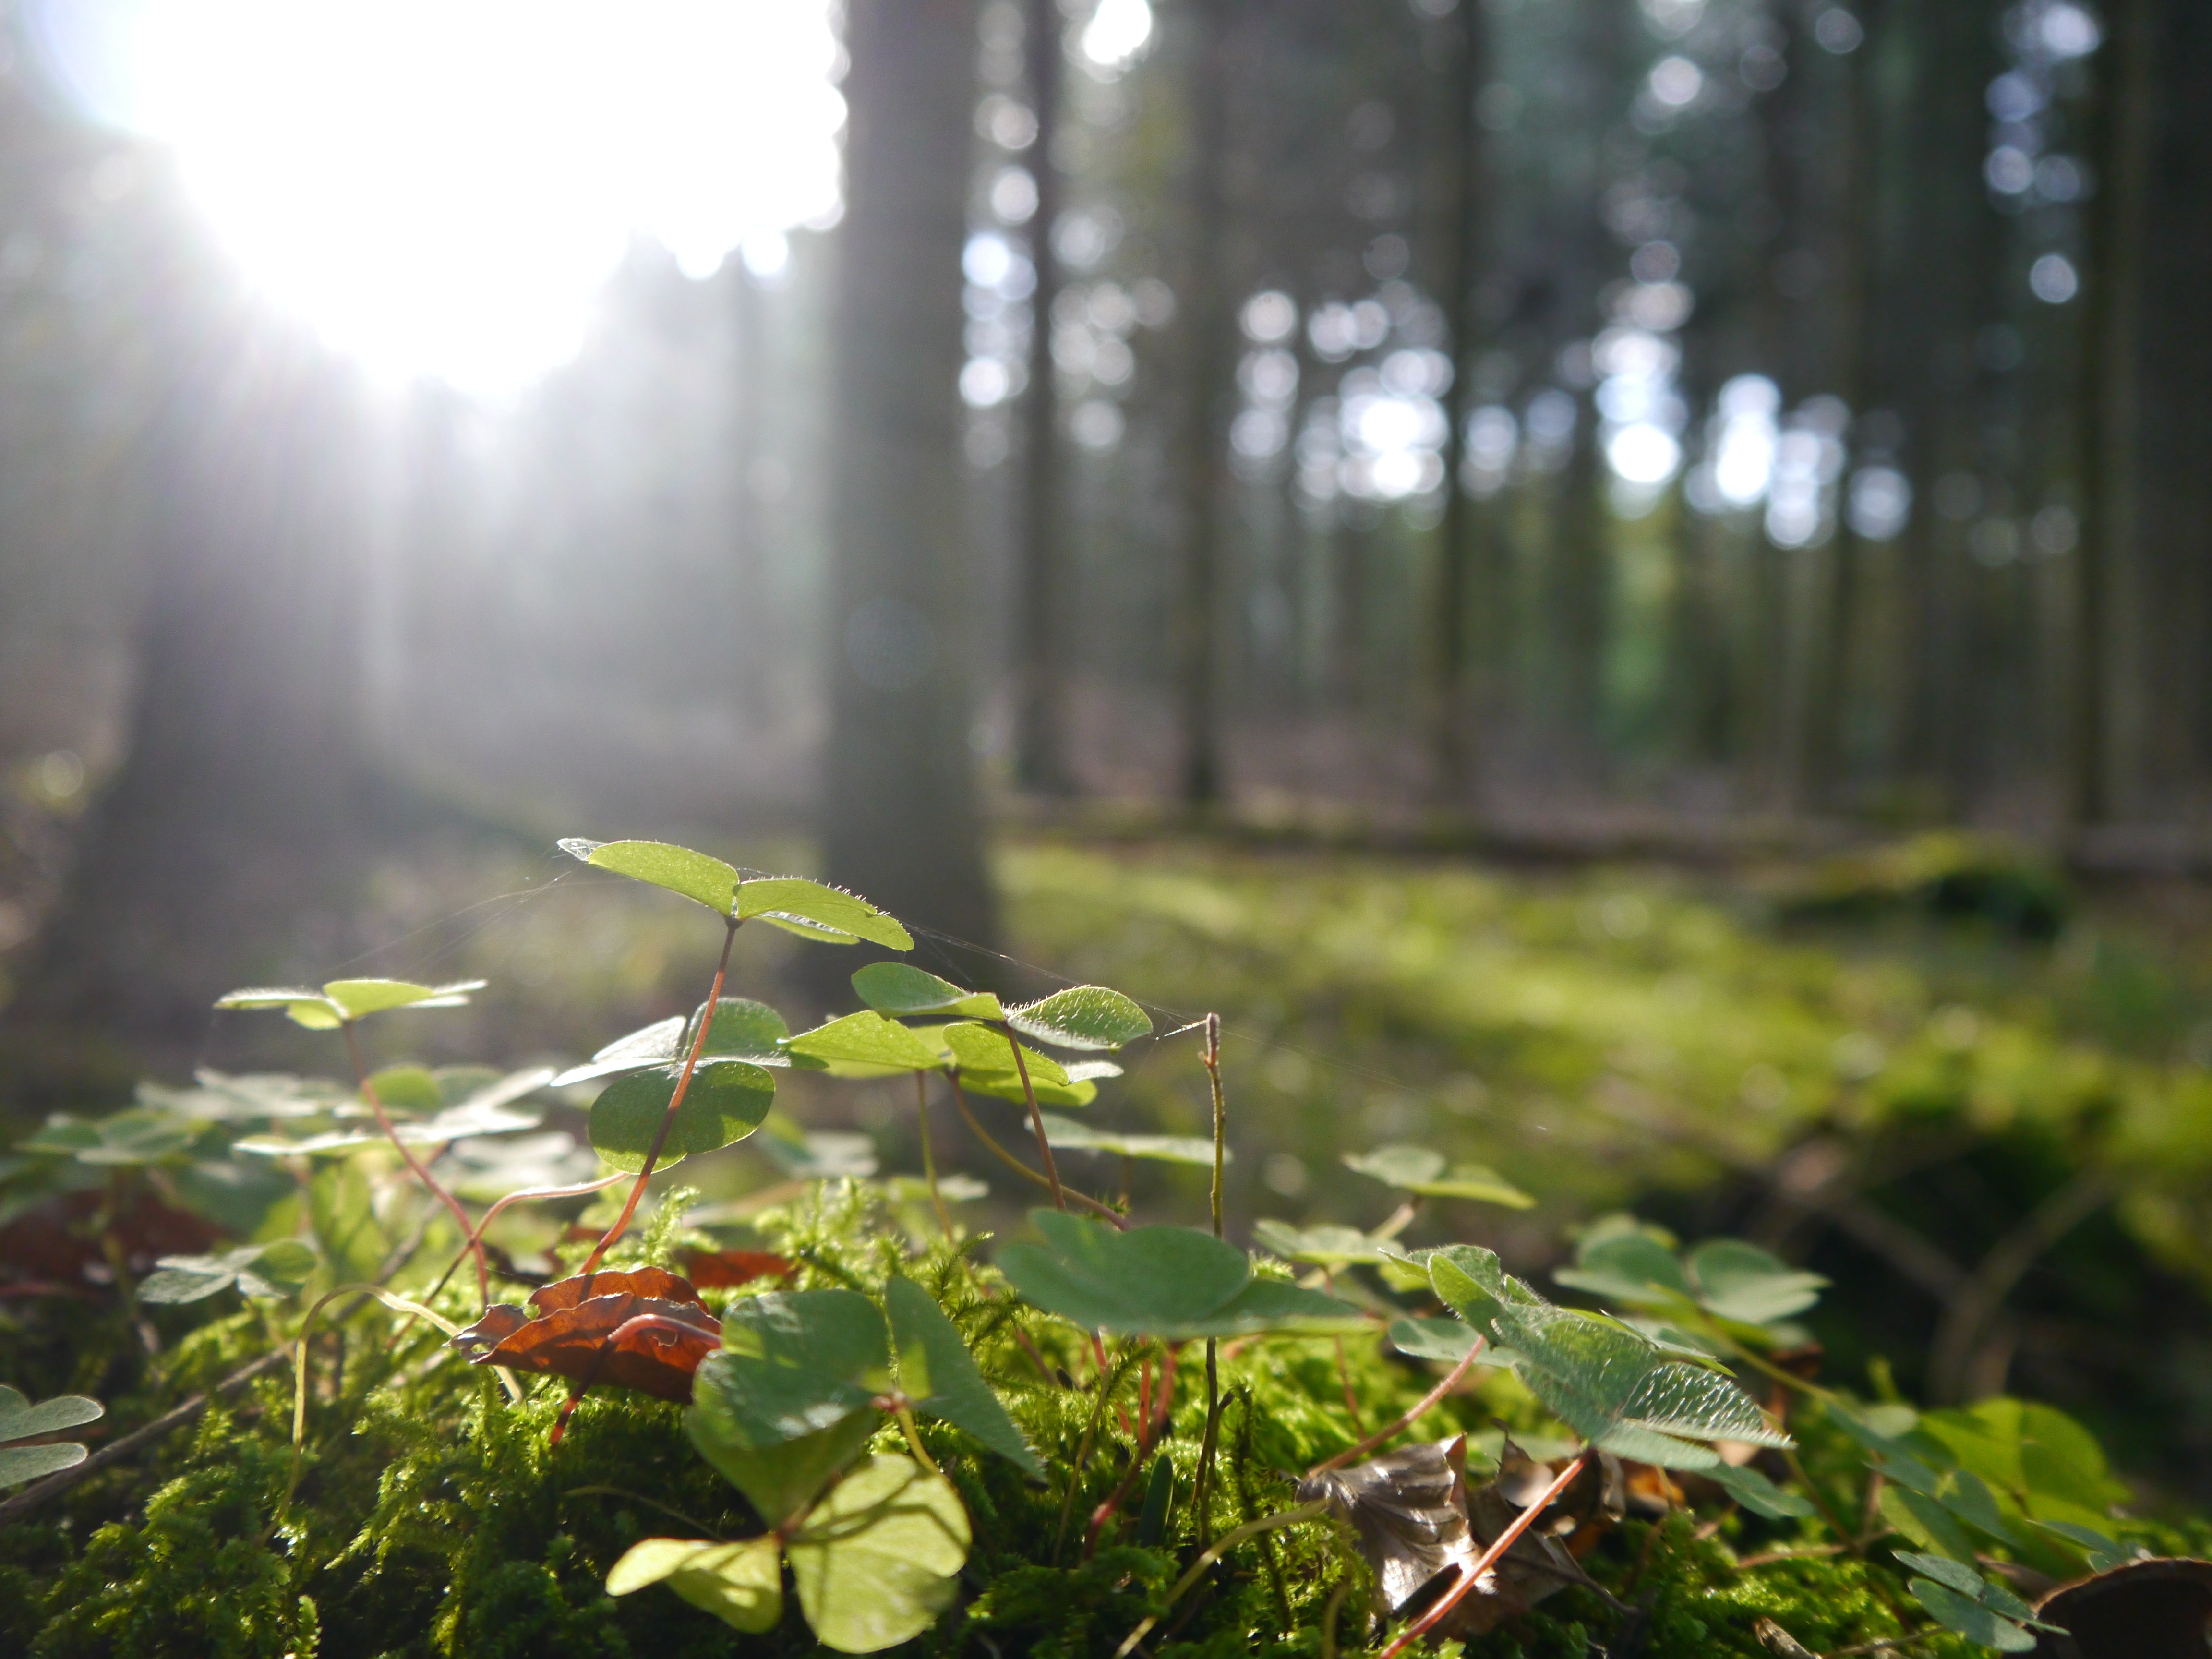
tree, nature, forest, grass, branch, light, plant, sunlight, leaf, flower, pond, green, jungle, autumn, flora, season, rainforest, deciduous, woodland, habitat, natural environment, atmospheric phenomenon, woody plant